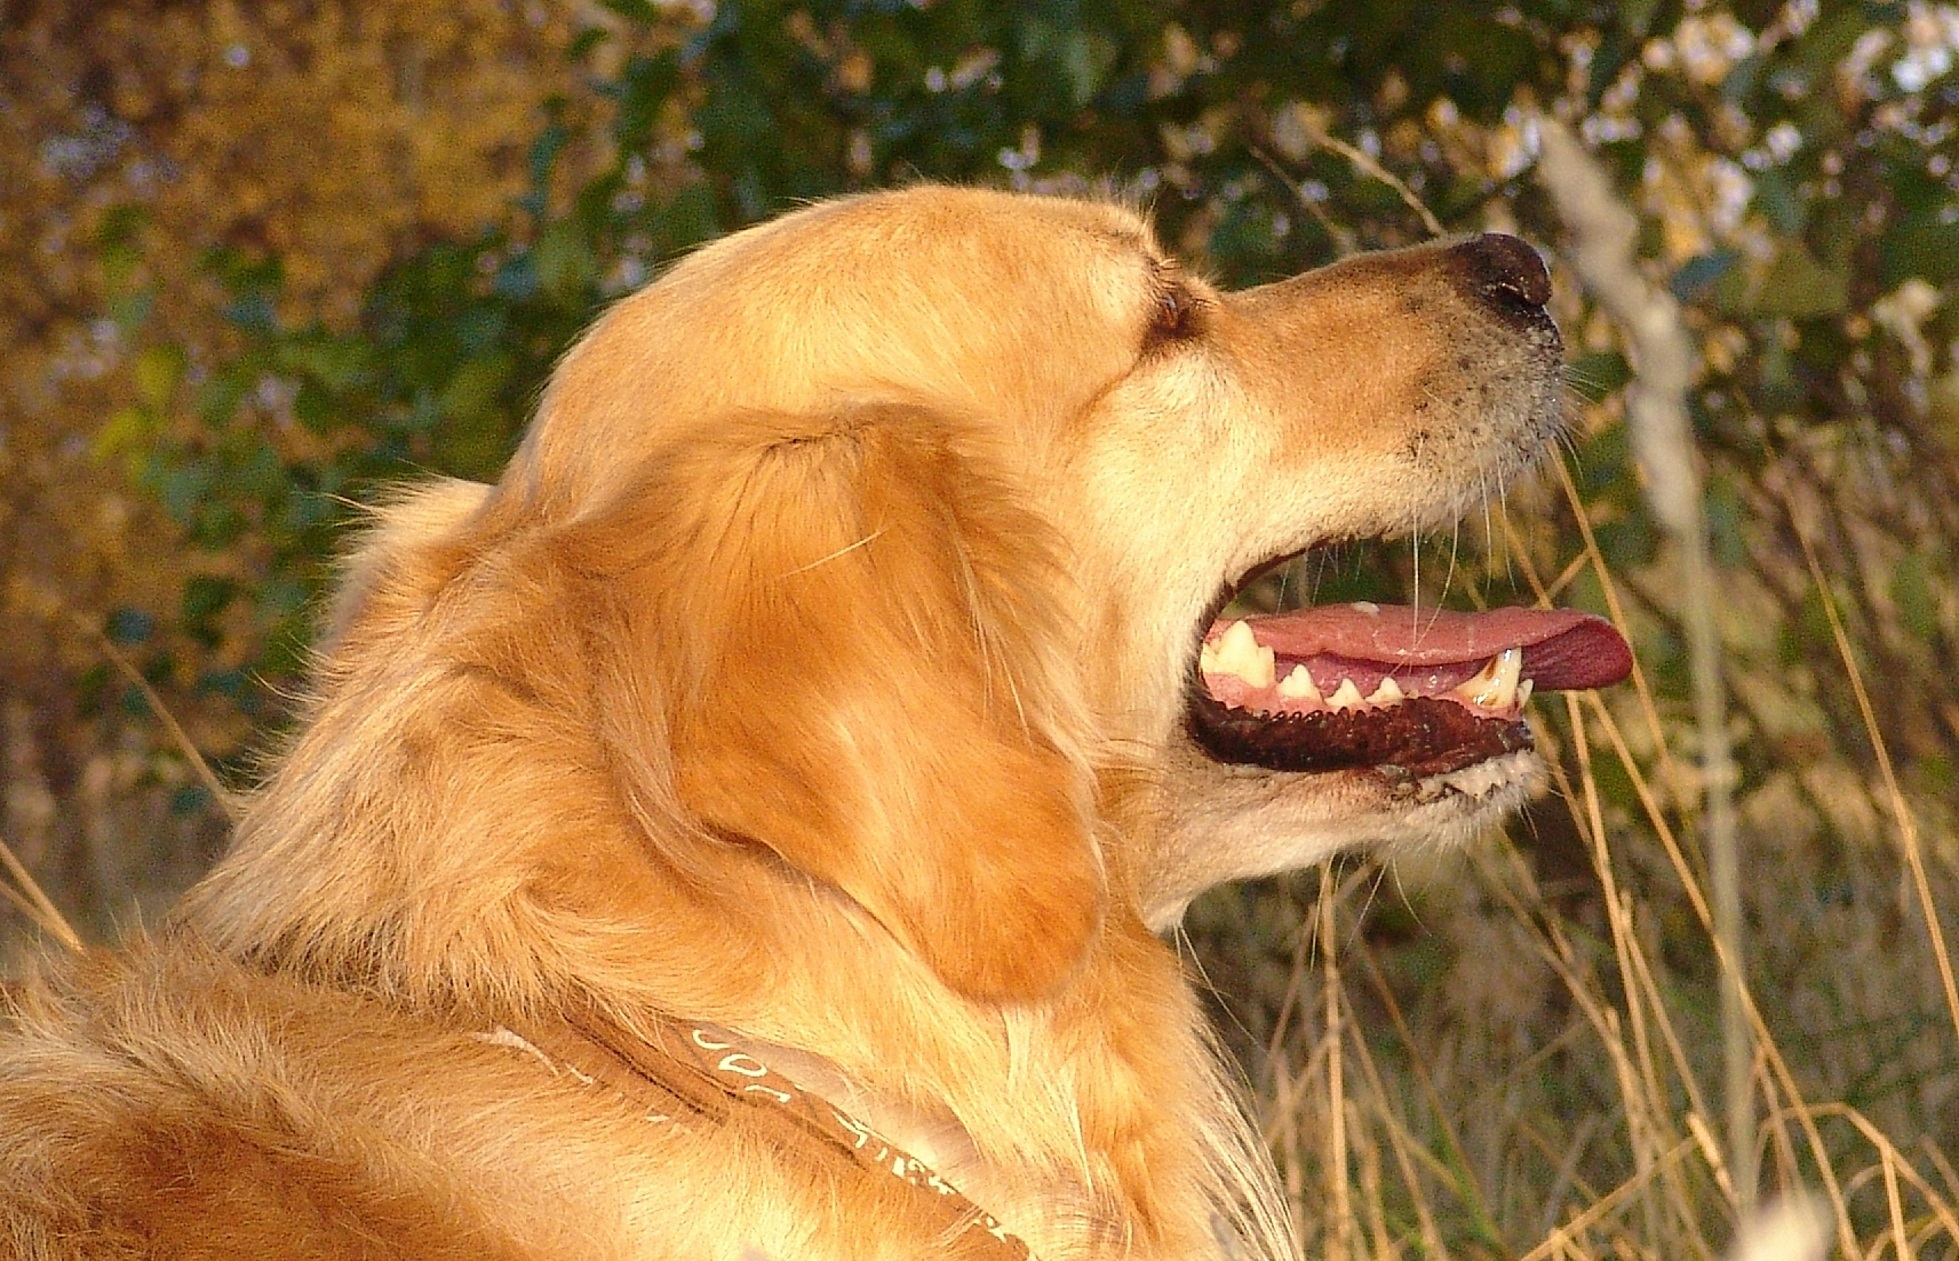
nature, dog, animal, pet, mammal, close, nose, golden retriever, vertebrate, dog breed, retriever, dog like mammal, nova scotia duck tolling retriever